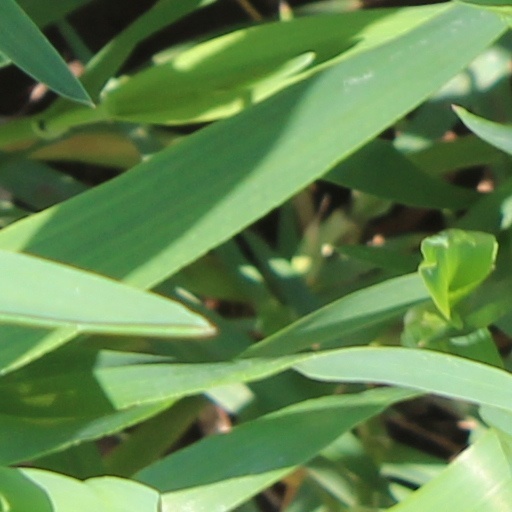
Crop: wheat